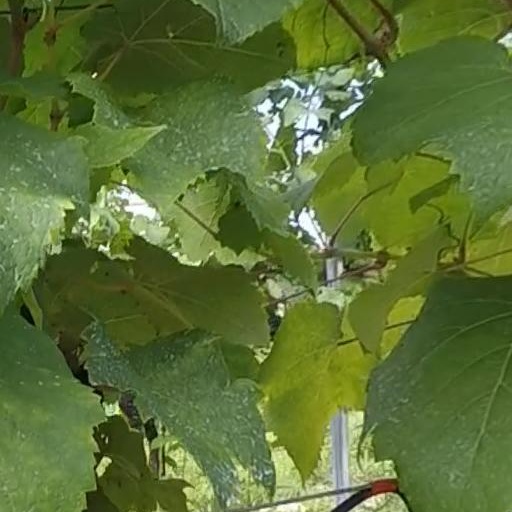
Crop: grape